Lana Wolf

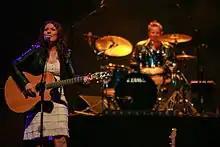
Lana Wolf at the American Country Legends, World Forum Theater, The Hague, 2015

She sang in several theatre shows, among which are "Those were the Days" and "De Grote Kerstshow" with the Irish musical star Peter Corry. In 2008 she is one of the leading ladies in "A Tribute to the Bee Gees". 2009 Lana has a leading role with the Dutch Orchestra Royal Airforce in the theatre show "Rockopera in Concert".